The Olsen Gang's Big Score

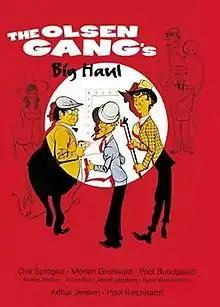
Poster by Aage Lundvald

The Olsen Gang's Big Score is a 1972 Danish comedy film directed by Erik Balling and starring Ove Sprogøe. The film was the fourth in the "Olsen-banden"-series.